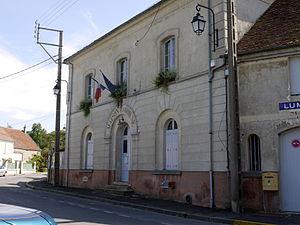
Maison commune de Lumigny, Seine et Marne Ile de France
Lumigny-Nesles-Ormeaux est une commune française située dans le département de Seine-et-Marne en région Île-de-France.